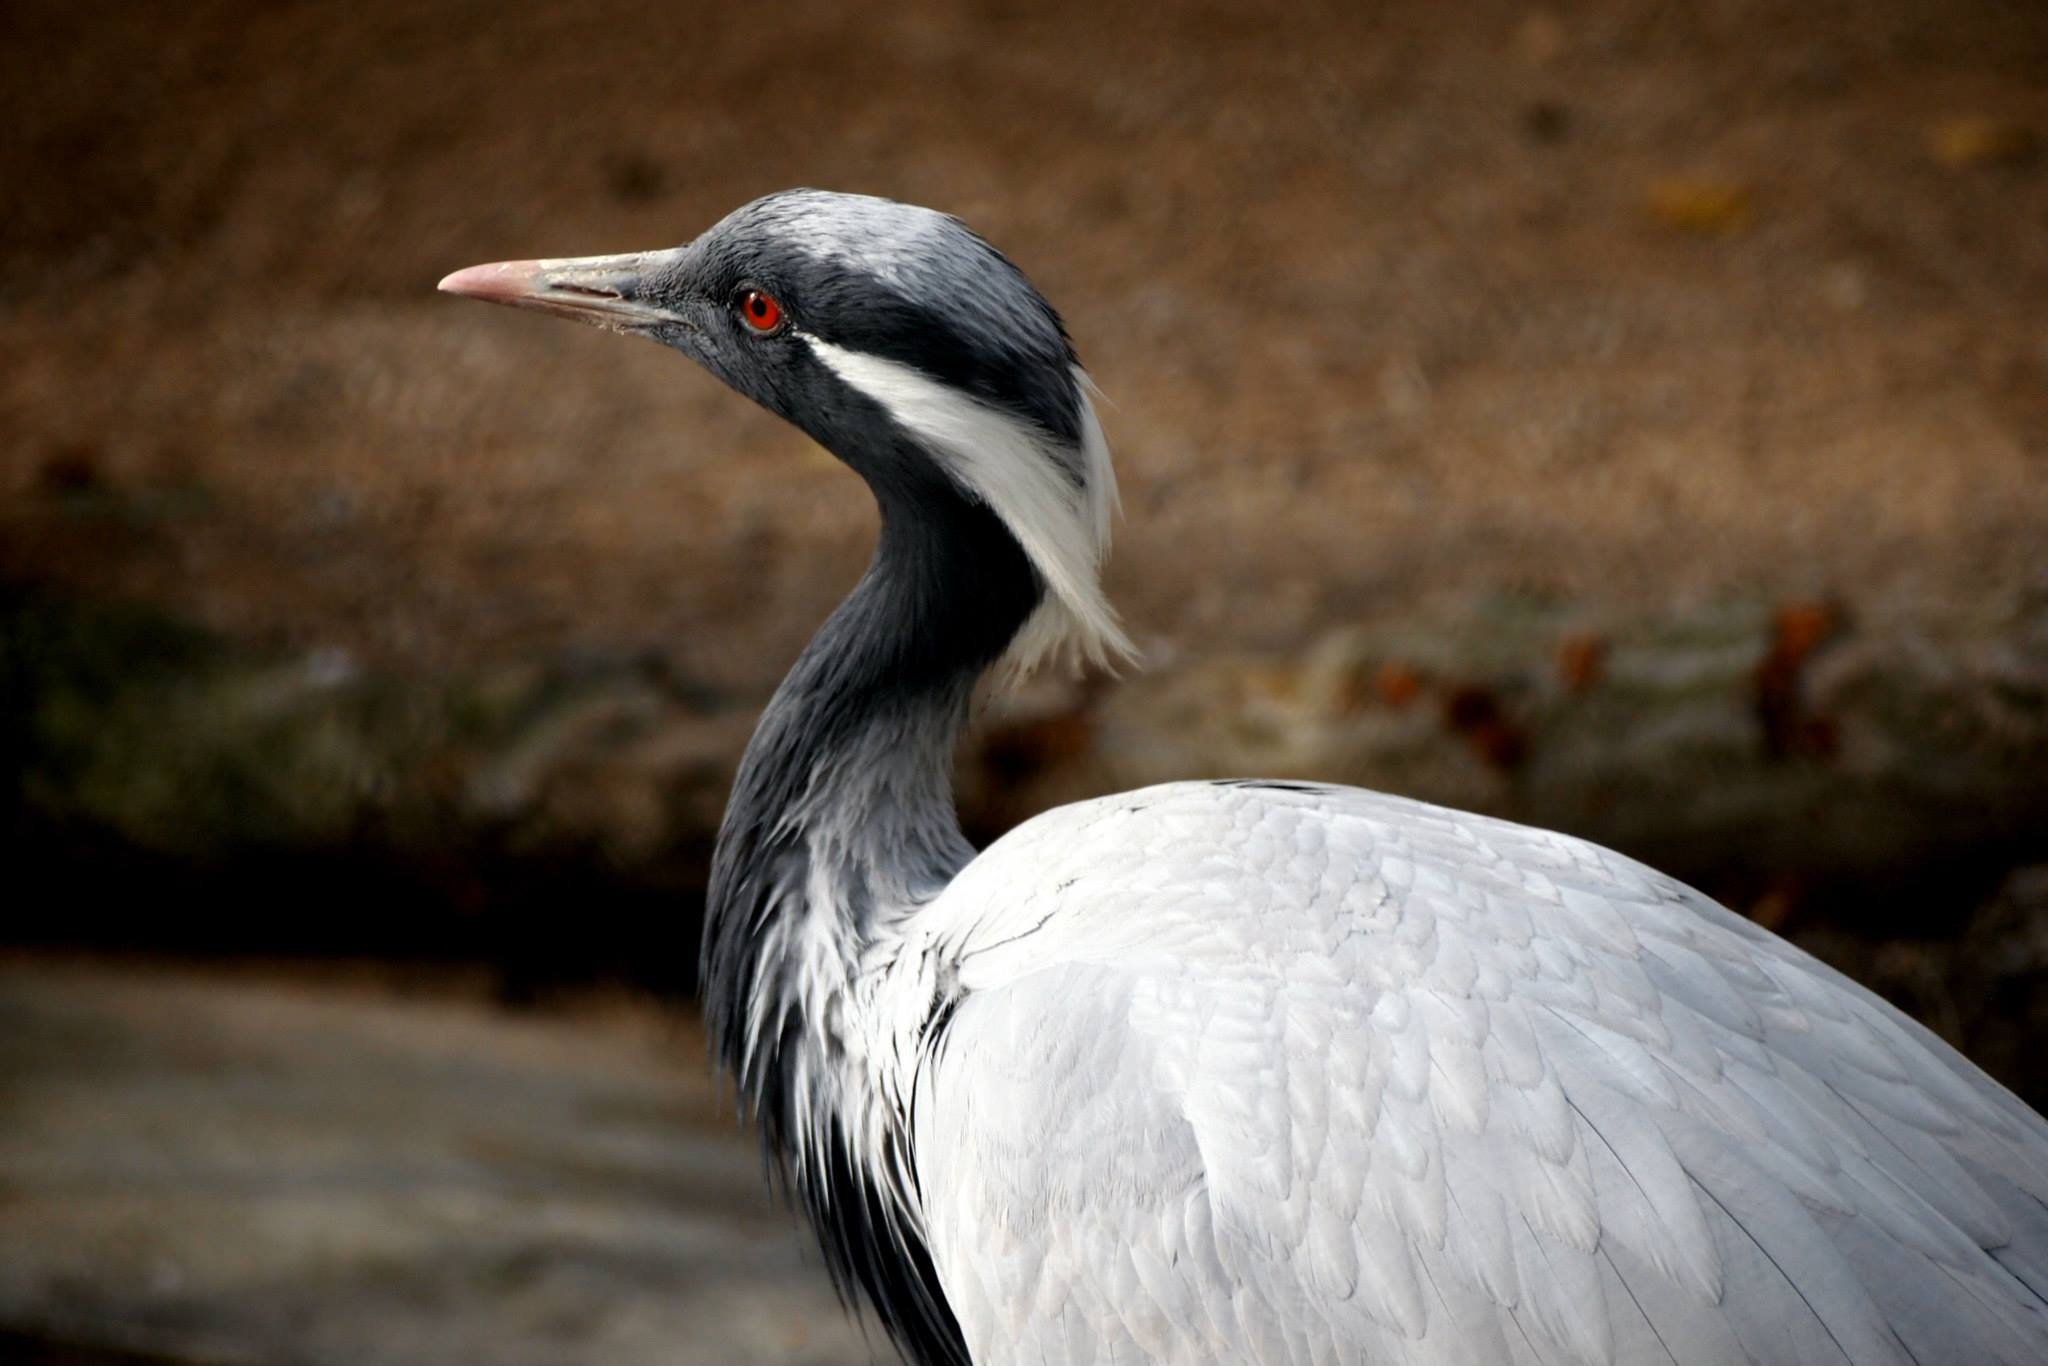
nature, bird, wing, fall, animal, wildlife, zoo, beak, autumn, fauna, close up, outdoors, vertebrate, crane